Italian American Bank

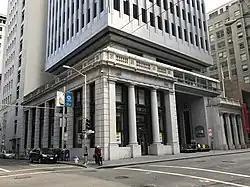
Former Italian American Bank at 460 Montgomery Street (2017)

Italian American Bank is a historic building built in 1907, and located on 460 Montgomery Street in San Francisco, California. The Italian American Bank building has been listed as a San Francisco Designated Landmark since April 6, 1980.